Bailey Doogan

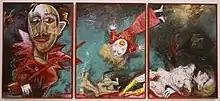
"Punch Ponders His Role And Wonders If ‘Bad’ Is Still Charming; On the Other Hand, Judy Maintains Her Sense of Humor", 1984"." Acrylic, oil pastel, glitter, collage on primed paper (each panel "30" x 22", overall 30" x 60") by Bailey Doogan. This triptych reveals Doogan's early use of abstraction, bright colors and multi-panel presentation. The expressionistic image, which depicts a violent scene, is based on the well-known Punch and Judy puppet show.

For her 1984 Punch and Judy series, Doogan created oil paintings in diptychs and triptychs, prints and even a painting with a 3-D proscenium puppet stage. As Doogan said, Punch is the original anti-hero who kills everyone, even his wife and child, using his “slapstick,” the origin of the term “slapstick humor.” Yet it is clear that violence is at the core of Doogan's Punch and Judy images like her 1984 triptych "Punch Ponders His Role And Wonders If ‘Bad’ Is Still Charming; On the Other Hand, Judy Maintains Her Sense of Humor." In the image, a battered Judy lies naked on the ground waving the shadow of her hand, and Hector, the horse, is exhaling his last breath. The artist herself revealed a sense of irony in the image as the words “Left For Dead” are scratched in the surface and accompanied by an arrow pointing left. Doogan sold all of the works in her Punch and Judy series, and she attributed its popularity to the way that stylization (the cartoonish rendering and bright colors) mitigates the violence of the story of “the charming rogue.” Reich characterizes her early work with its bright colors and abstraction as expressionist. Although Doogan's style changes radically, her use of multiple panels and language as well as her interest in society's perception of women and male/female relationships carry through to her later work.